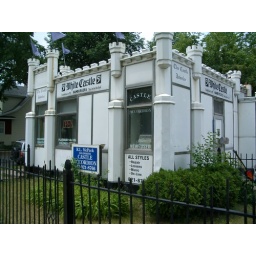
A White Castle building in Minneapolis, MN, now home to R.L. McPeck Goldsmith and Castle Accordion.